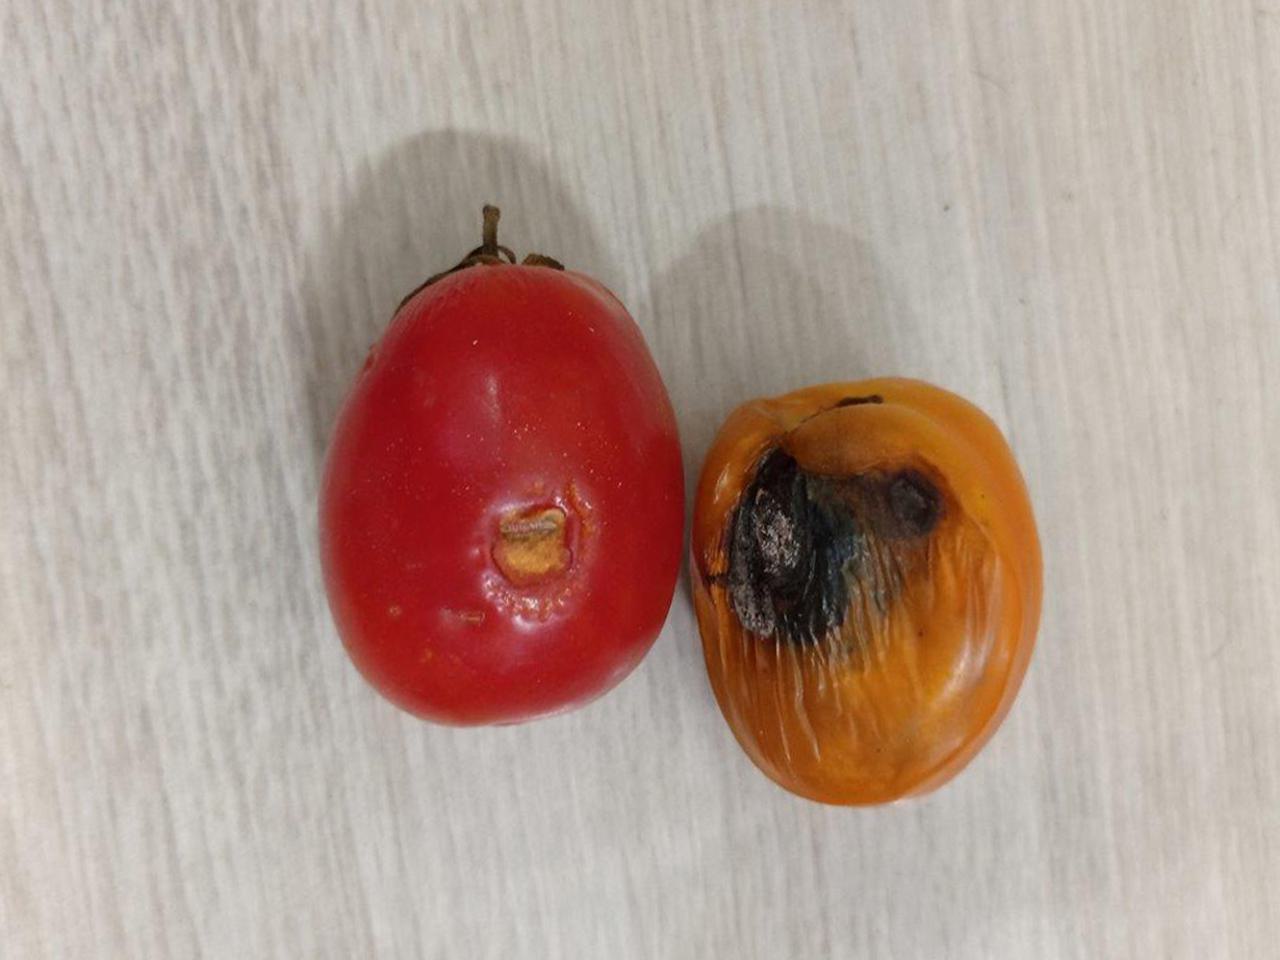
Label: Rotten